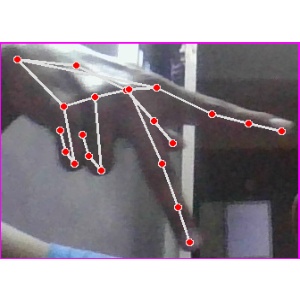
अक्षर: प